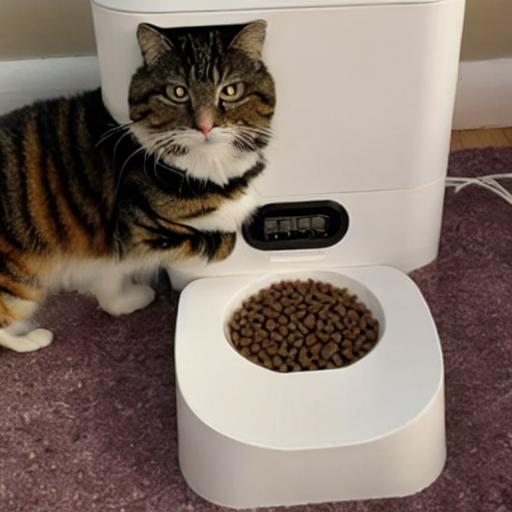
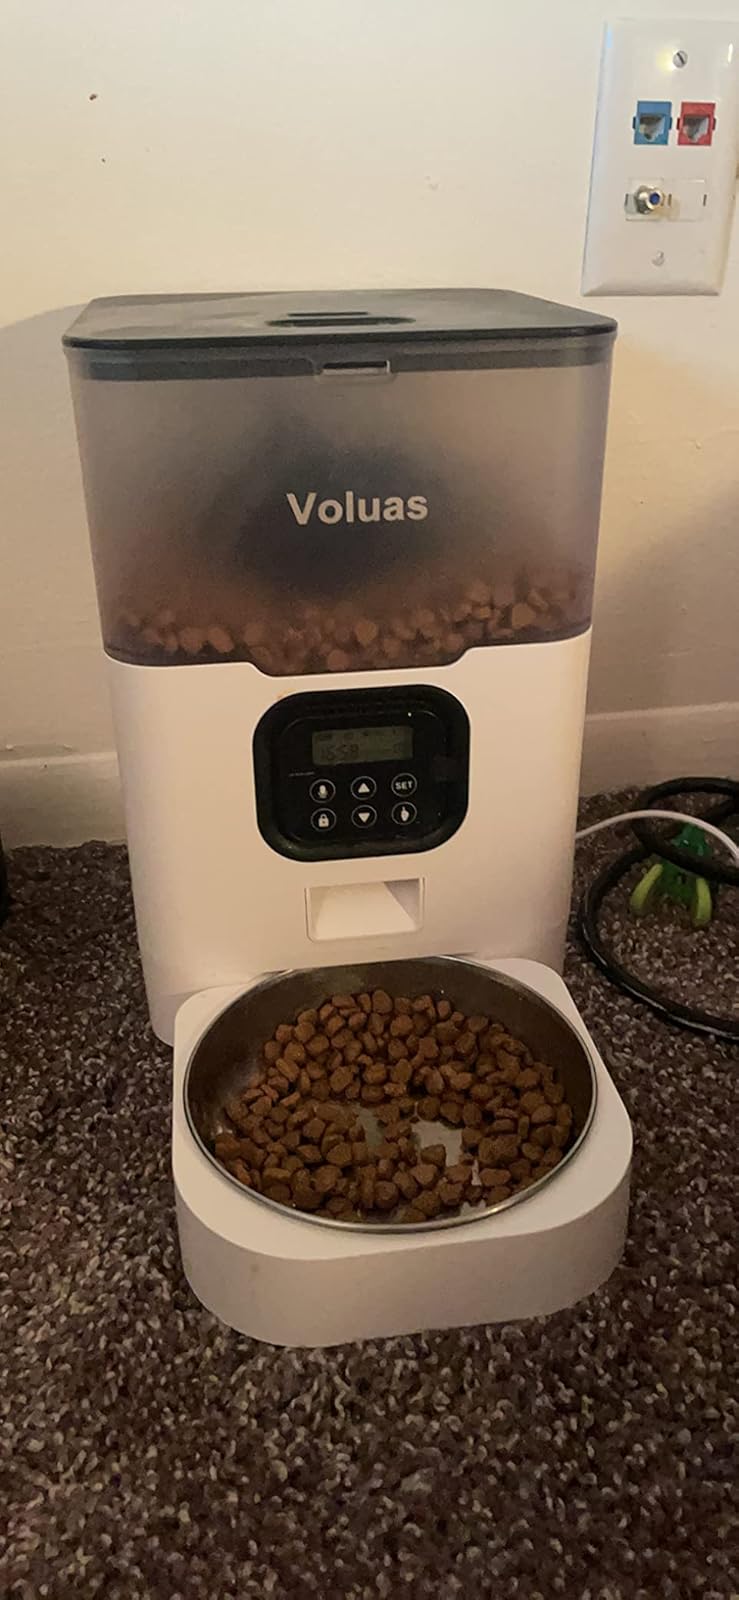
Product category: items_feeder
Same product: no